Brenda Dickson

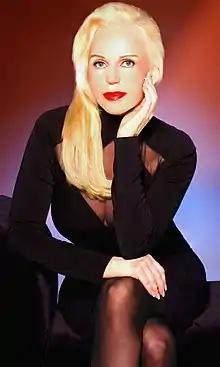

Brenda Dickson is an American actress who originated the role of Jill Foster Abbott on the soap opera "The Young and the Restless".